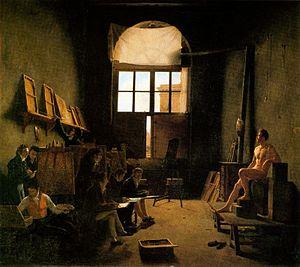
Léon Matthieu Cochereau, né à Montigny-le-Gannelon le 9 février 1793 et mort en mer le 30 août 1817, est un peintre français.